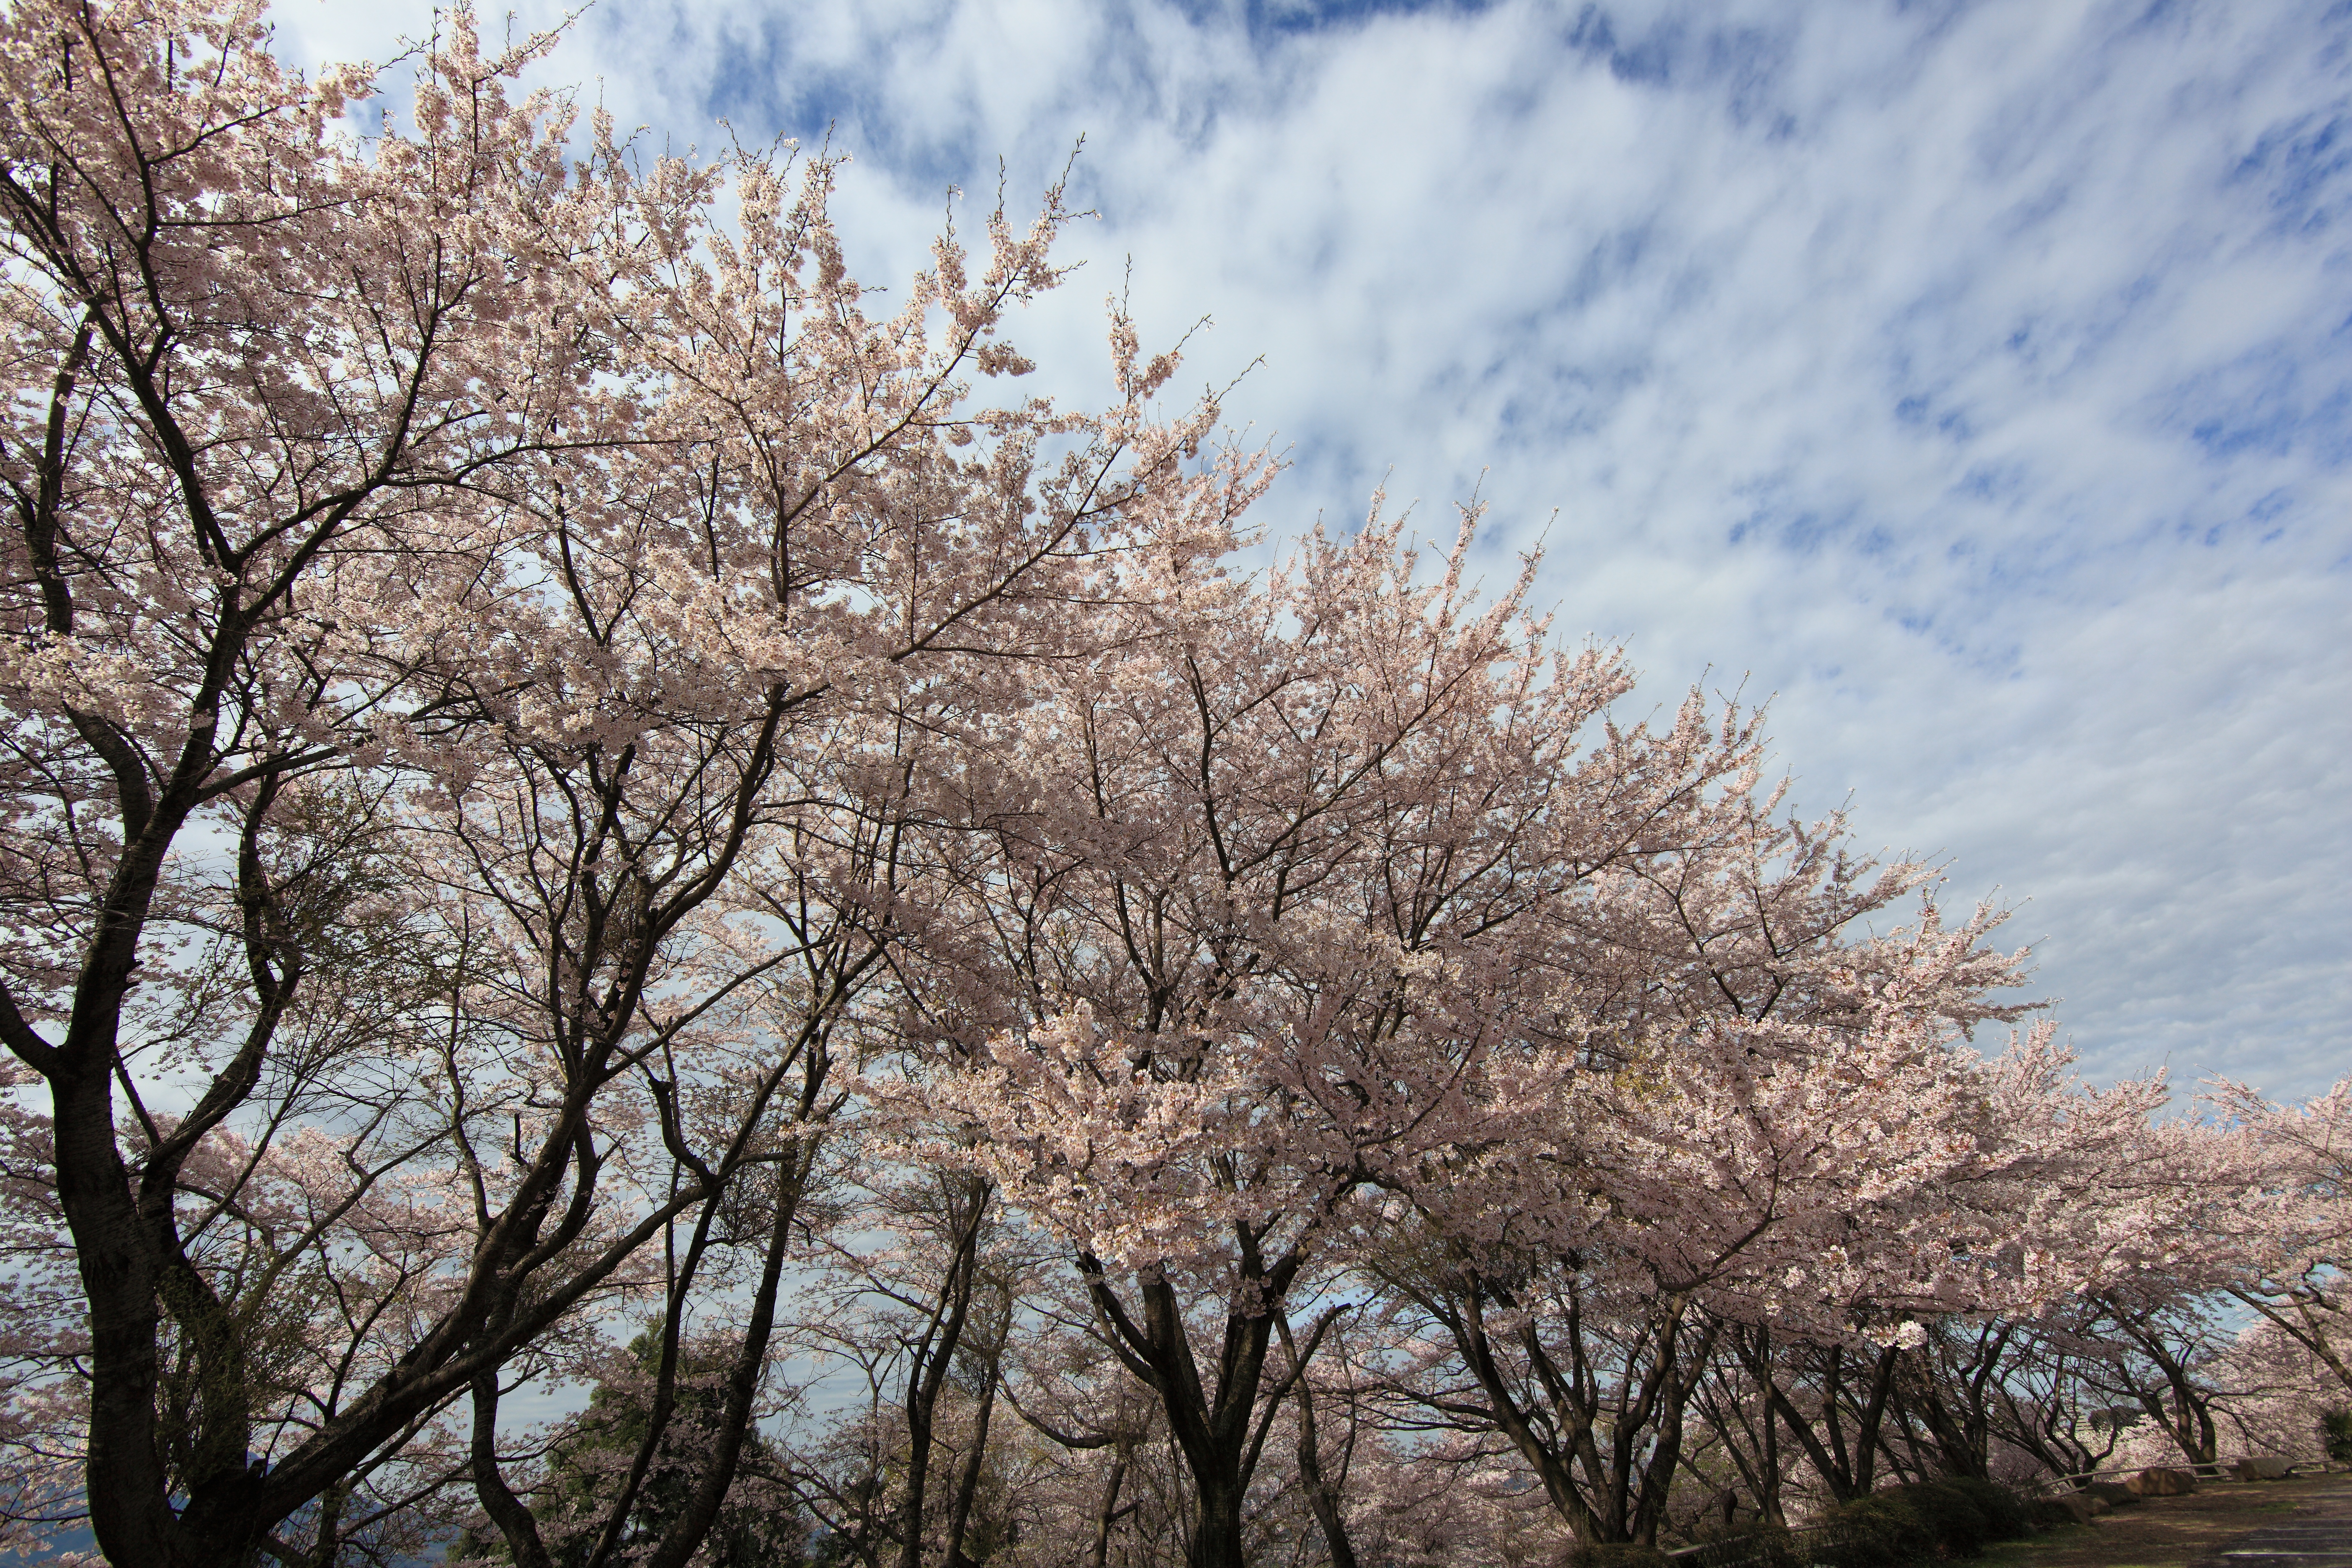
tree, branch, blossom, plant, flower, spring, high, season, cherry blossom, 5d, sakura, hires, markii, hi, res, resolution, ibaraki, cherryblossoms, sakuragawa, amabikikannon